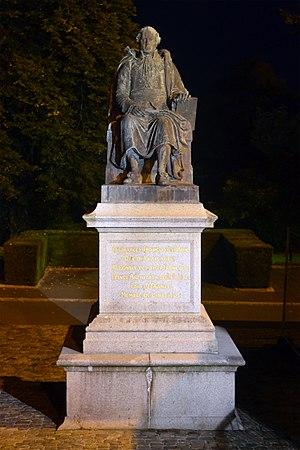
Statue de Charles-François Lebrun à Coutances sculptée en 1846 par Antoine Etex.
La statue de Charles-François Lebrun ou monument à Charles-François Lebrun est une statue en bronze, située à Coutances, département de la Manche, en France. Elle représente Charles-François Lebrun. Elle est l'œuvre du sculpteur français Antoine Etex.
Coutances est une commune française, située dans le département de la Manche en Normandie. Elle est notamment connue pour sa cathédrale, son festival Jazz sous les pommiers. Coutances est sous-préfecture, le siège de la Cour d'assises de la Manche et celui de l'évêché de Coutances et Avranches. Elle est peuplée de 8 501 habitants.
Cet article recense les œuvres d'art dans l'espace public de la Manche, en France.